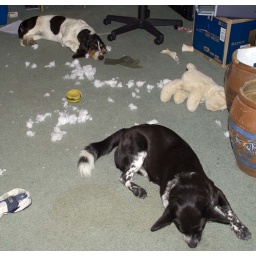
Max and Lola exhausted after killing the bear in the back ground